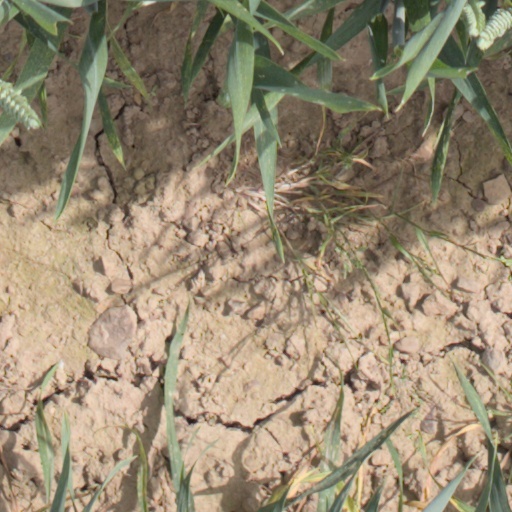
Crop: wheat